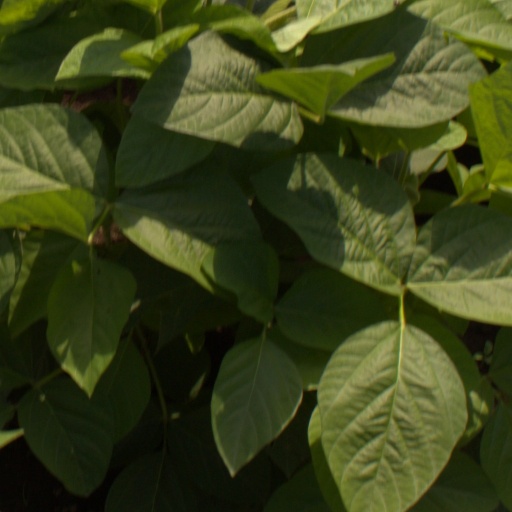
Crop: soybean